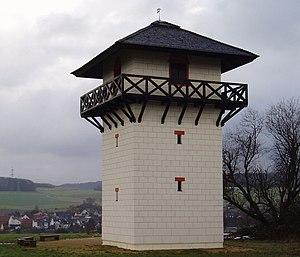
Le limes est le nom donné par les historiens modernes aux systèmes de fortifications établis au long de certaines des frontières de l'Empire romain. Le terme limes peut comporter deux significations :